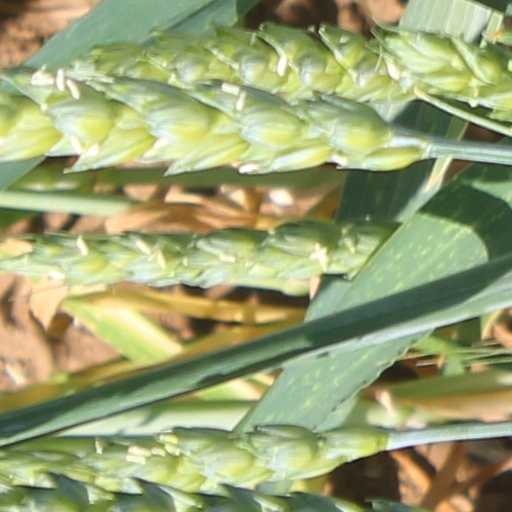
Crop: wheat